State Archives of Milan

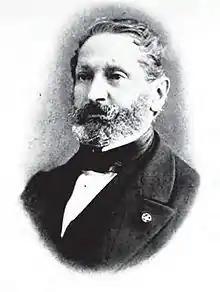
Luigi Osio, director of the archives of Lombardy from 1851 to 1873

Over a period of time from the end of the first Austrian period to the second domination with the Kingdom of Lombardy-Venetia (1780-1851), various archival centers were established that were assigned to preserve certain specific collections, which would then gradually merge into the present State Archives: